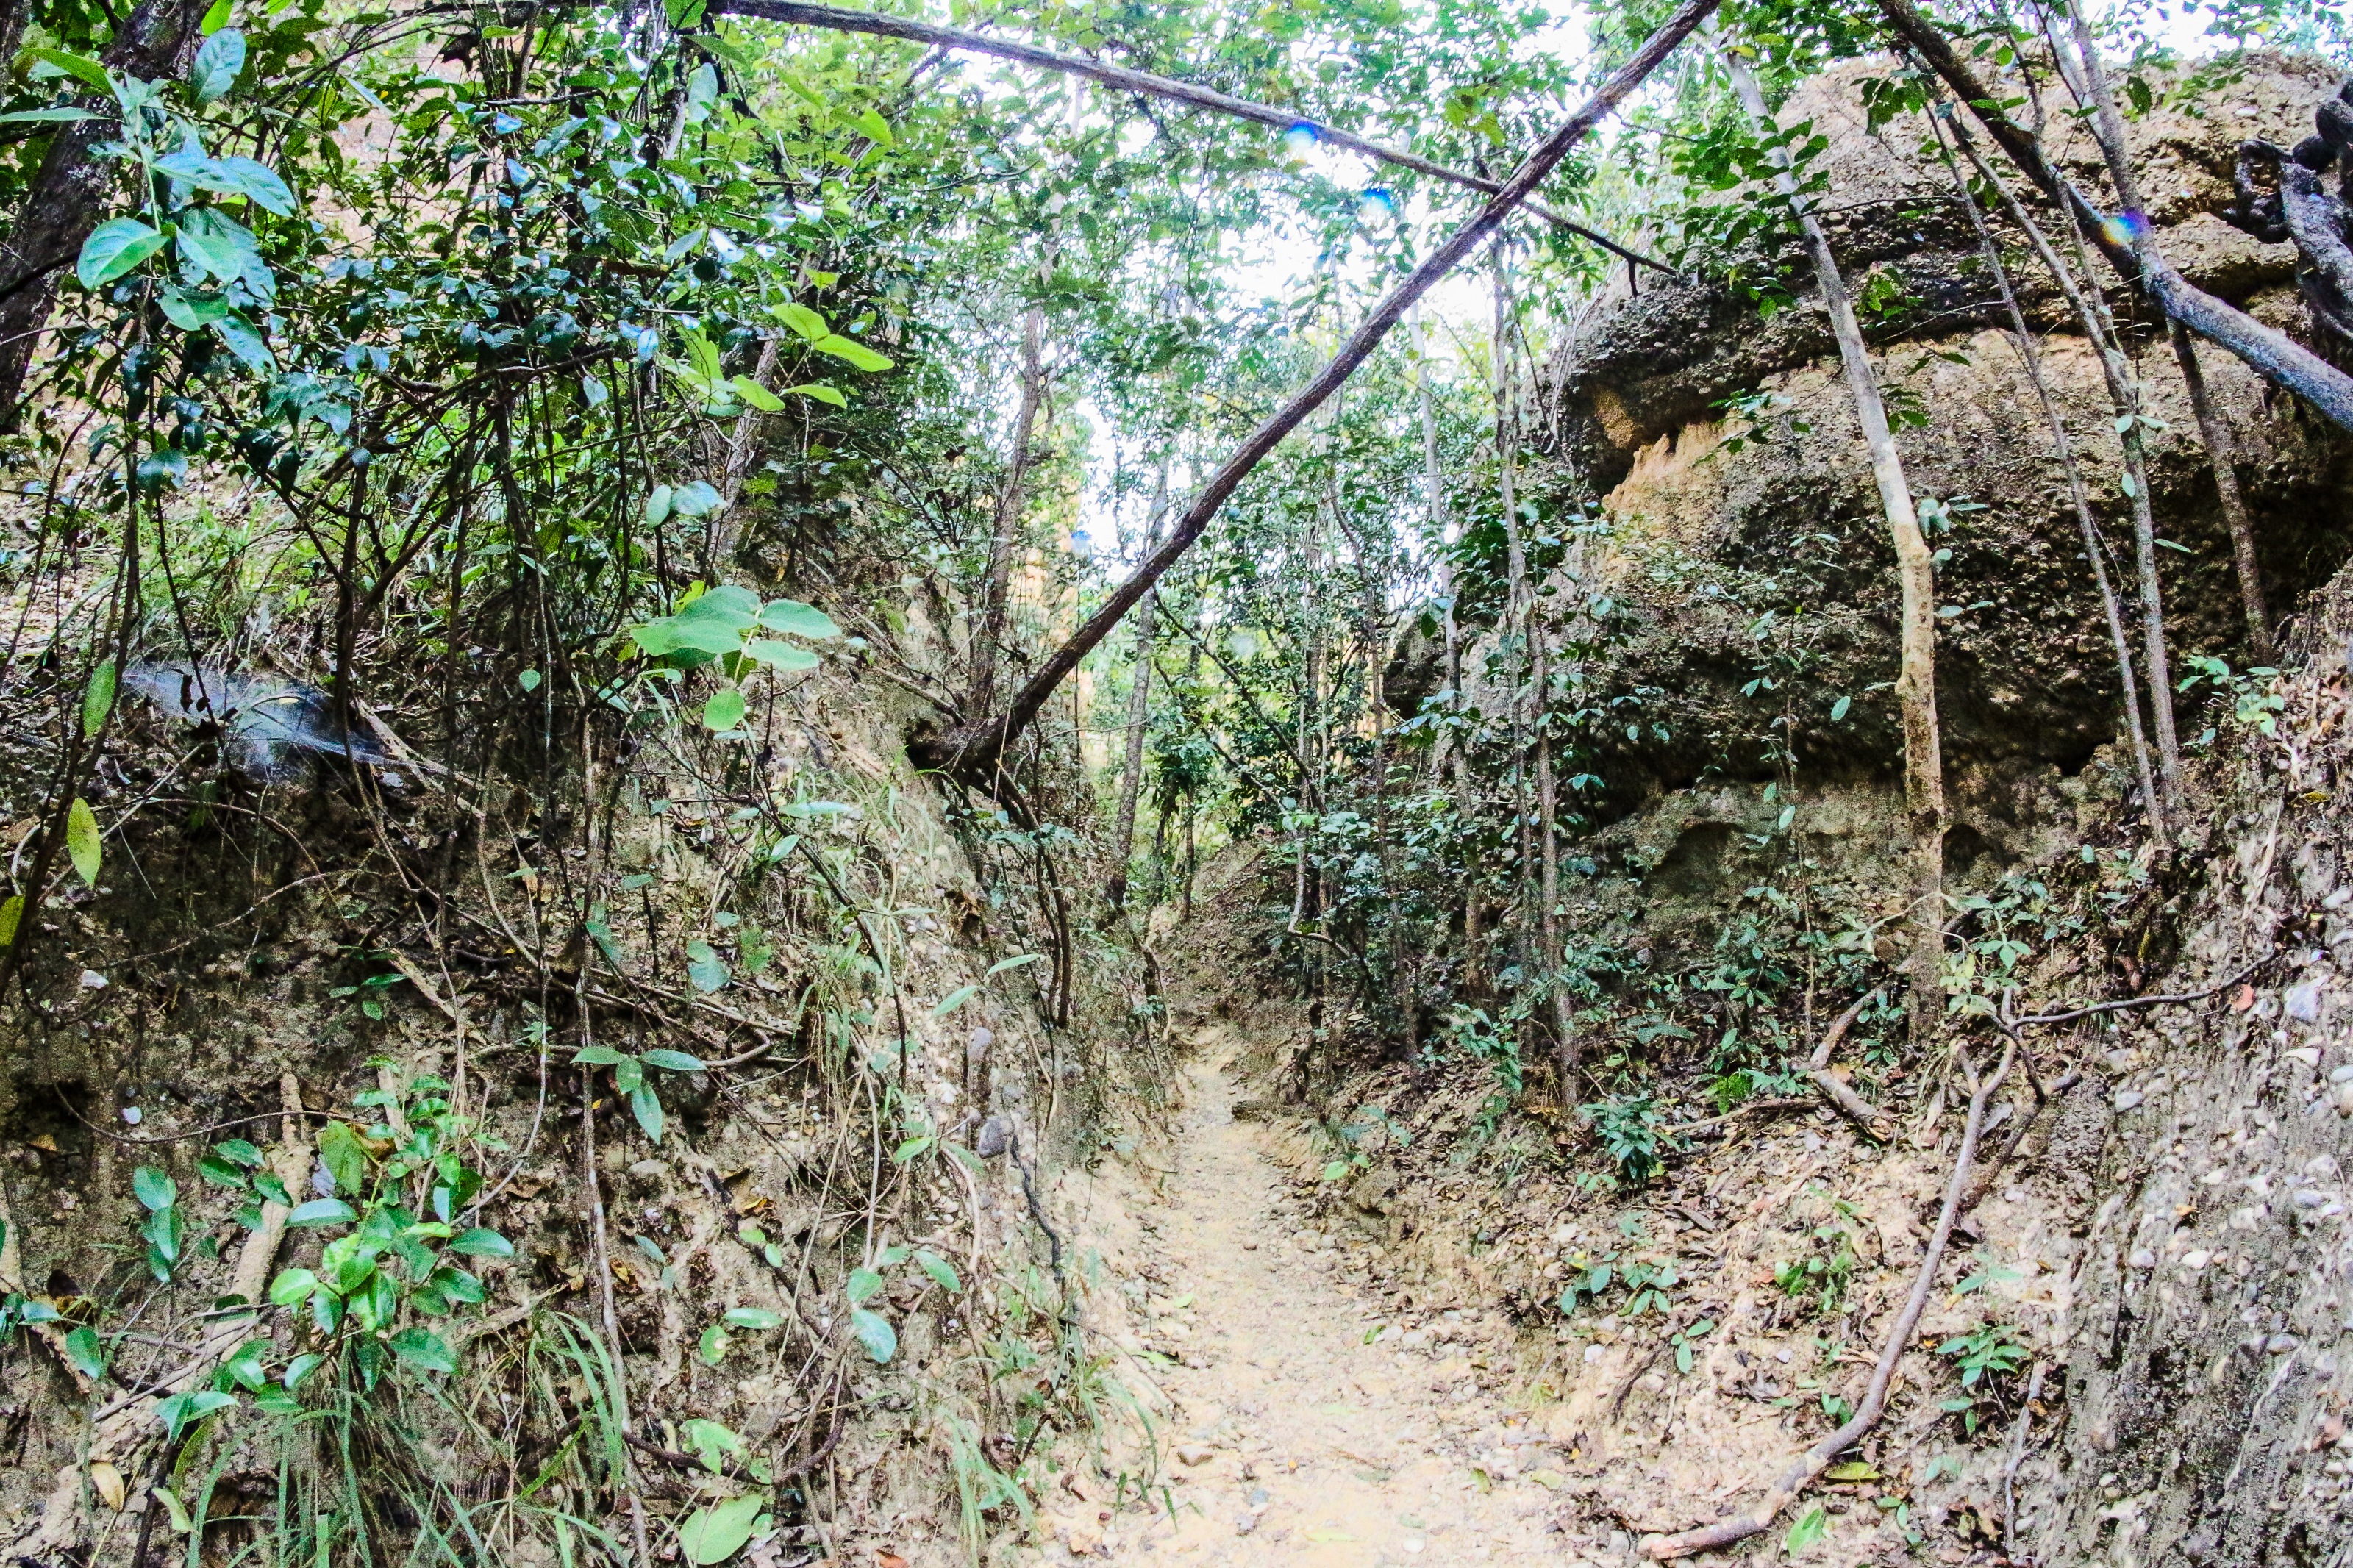
adventure, amazing, attraction, background, beautiful, chiangmai, cliff, ecological, environment, eroded, erosion, famous, foliage, forest, geology, gorge, grand canyon, grass, green, high, journey, jungle, landmark, landscape, mountain, natural, nature, outdoor, park, pha chor, recreation, rock, scenery, sightseeing, southeast, stone, sunlight, sunshine, thailand, tourism, tourist, trail, travel, tree, trekking, valley, viewpoint, wild, woods, vegetation, nature reserve, natural environment, plant community, biome, plant, rainforest, soil, woodland, shrubland, old growth forest, road, thoroughfare, wildlife, path